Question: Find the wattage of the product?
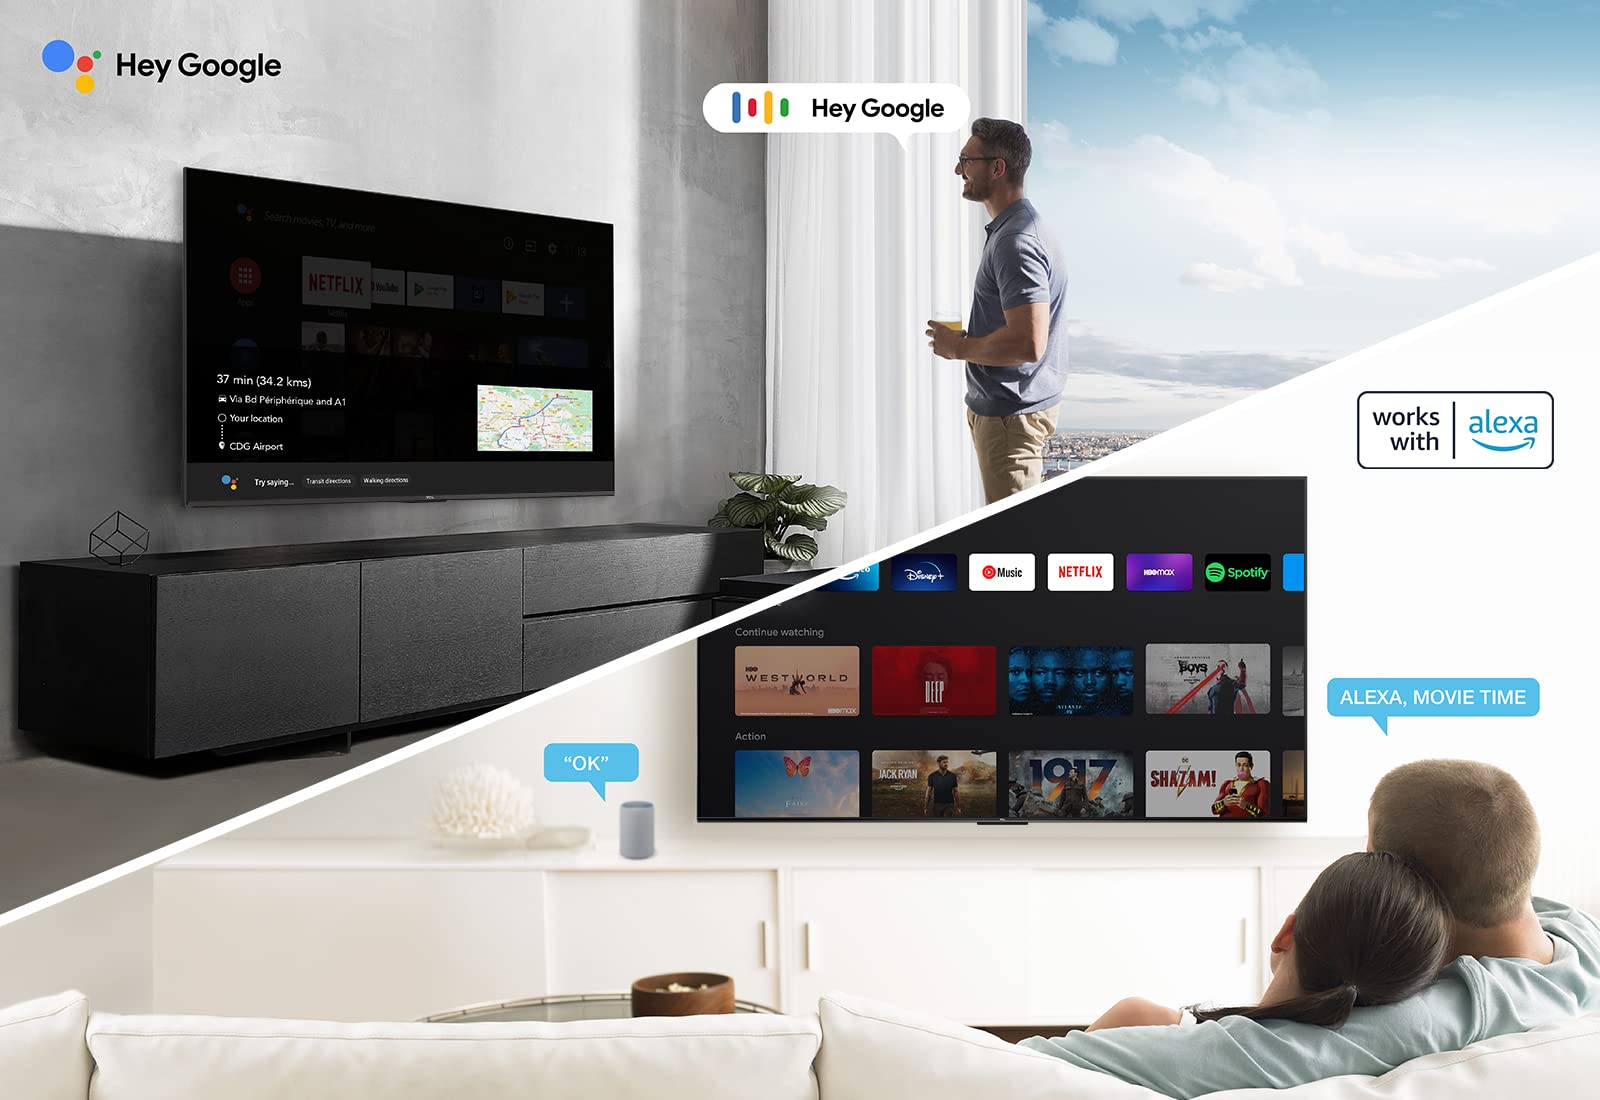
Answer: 100.0 watt